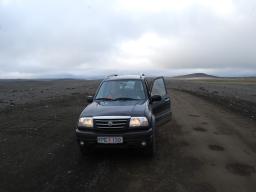
Label: Background_without_leaves